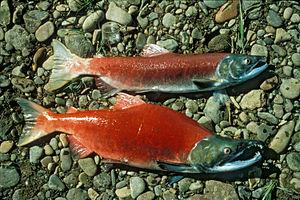
La sémelparité et l’itéroparité sont deux stratégies de reproduction opposées. Une espèce est dite sémelpare si ses individus ne se reproduisent qu’une fois au cours de leur vie, et itéropare s’ils se reproduisent plusieurs fois. Parmi les végétaux, les plantes annuelles vivent un an et sont généralement sémelpares. Les vivaces ont une vie plus longue et sont généralement itéropares.
La colonisation assistée, ou migration assistée, est une stratégie utilisée en biologie de la conservation qui consiste en l’introduction intentionnelle d’espèces animales et végétales dans un milieu se trouvant en dehors de leurs aires de répartition originelles.
Le parc national de Glacier est un parc national américain situé dans l'État du Montana. Fondé en 1910 et d'une superficie de 4 101 km², il est bordé au nord par les provinces canadiennes de l'Alberta et de la Colombie-Britannique.
Oncorhynchus nerka, aussi appelé saumon rouge, saumon nerka ou sockeye, est une espèce de saumon vivant dans l'océan Pacifique. Il est le troisième saumon le plus commun après le saumon rose et le saumon « Chum ». Sockeye Salmon, le nom anglais se traduit littéralement saumon à œil de chaussettes. Le nom français est saumon rouge.